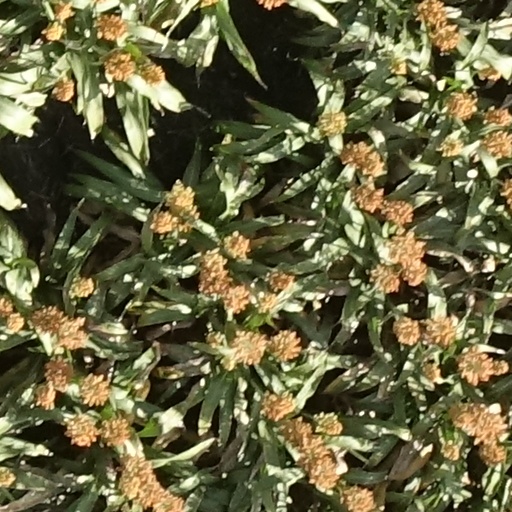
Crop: sorghum